Bunny Hugged

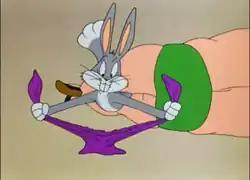
Bugs using a little "stra-geetee" to gain the upper hand on the Crusher.

Bugs tries to wrestle Crusher, but Crusher is unfazed, toys with Bugs and, by turning Bugs' ears into a propeller, sends the rabbit flying into the crowd. When, on his return flight, Bugs is caught in Crusher's leg-scissors hold, he figures it's time to "employ a little ". Bugs rips his mask apart, causing Crusher to believe his trunks have torn. As the hulking wrestler squirms, embarrassed, in the ring, Bugs strolls back from off-screen wearing a sandwich board advertising his services as "Stychen Tyme," a tailor. Crusher tells him his problem and Bugs seemingly prepares to sew the trunks. Instead, he jabs a needle in Crusher's backside, resulting in him soaring, screaming, into the audience.